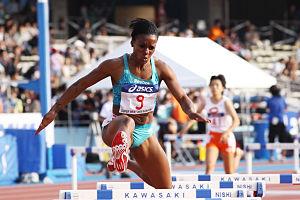
Tiffany Williams est une athlète américaine, spécialiste du 400 m haies.